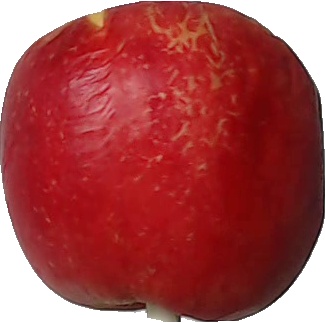
Label: apple_red_yellow_1